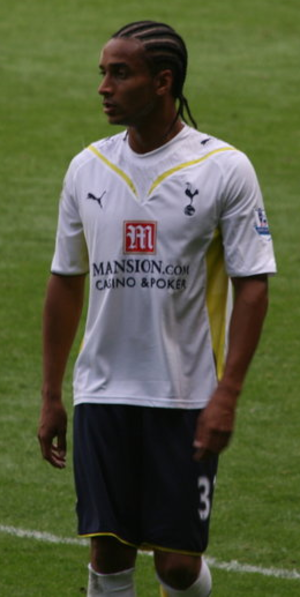
Benoît Assou-Ekotto, né à Arras en France le 24 mars 1984, est un footballeur international camerounais, possédant également la nationalité française.